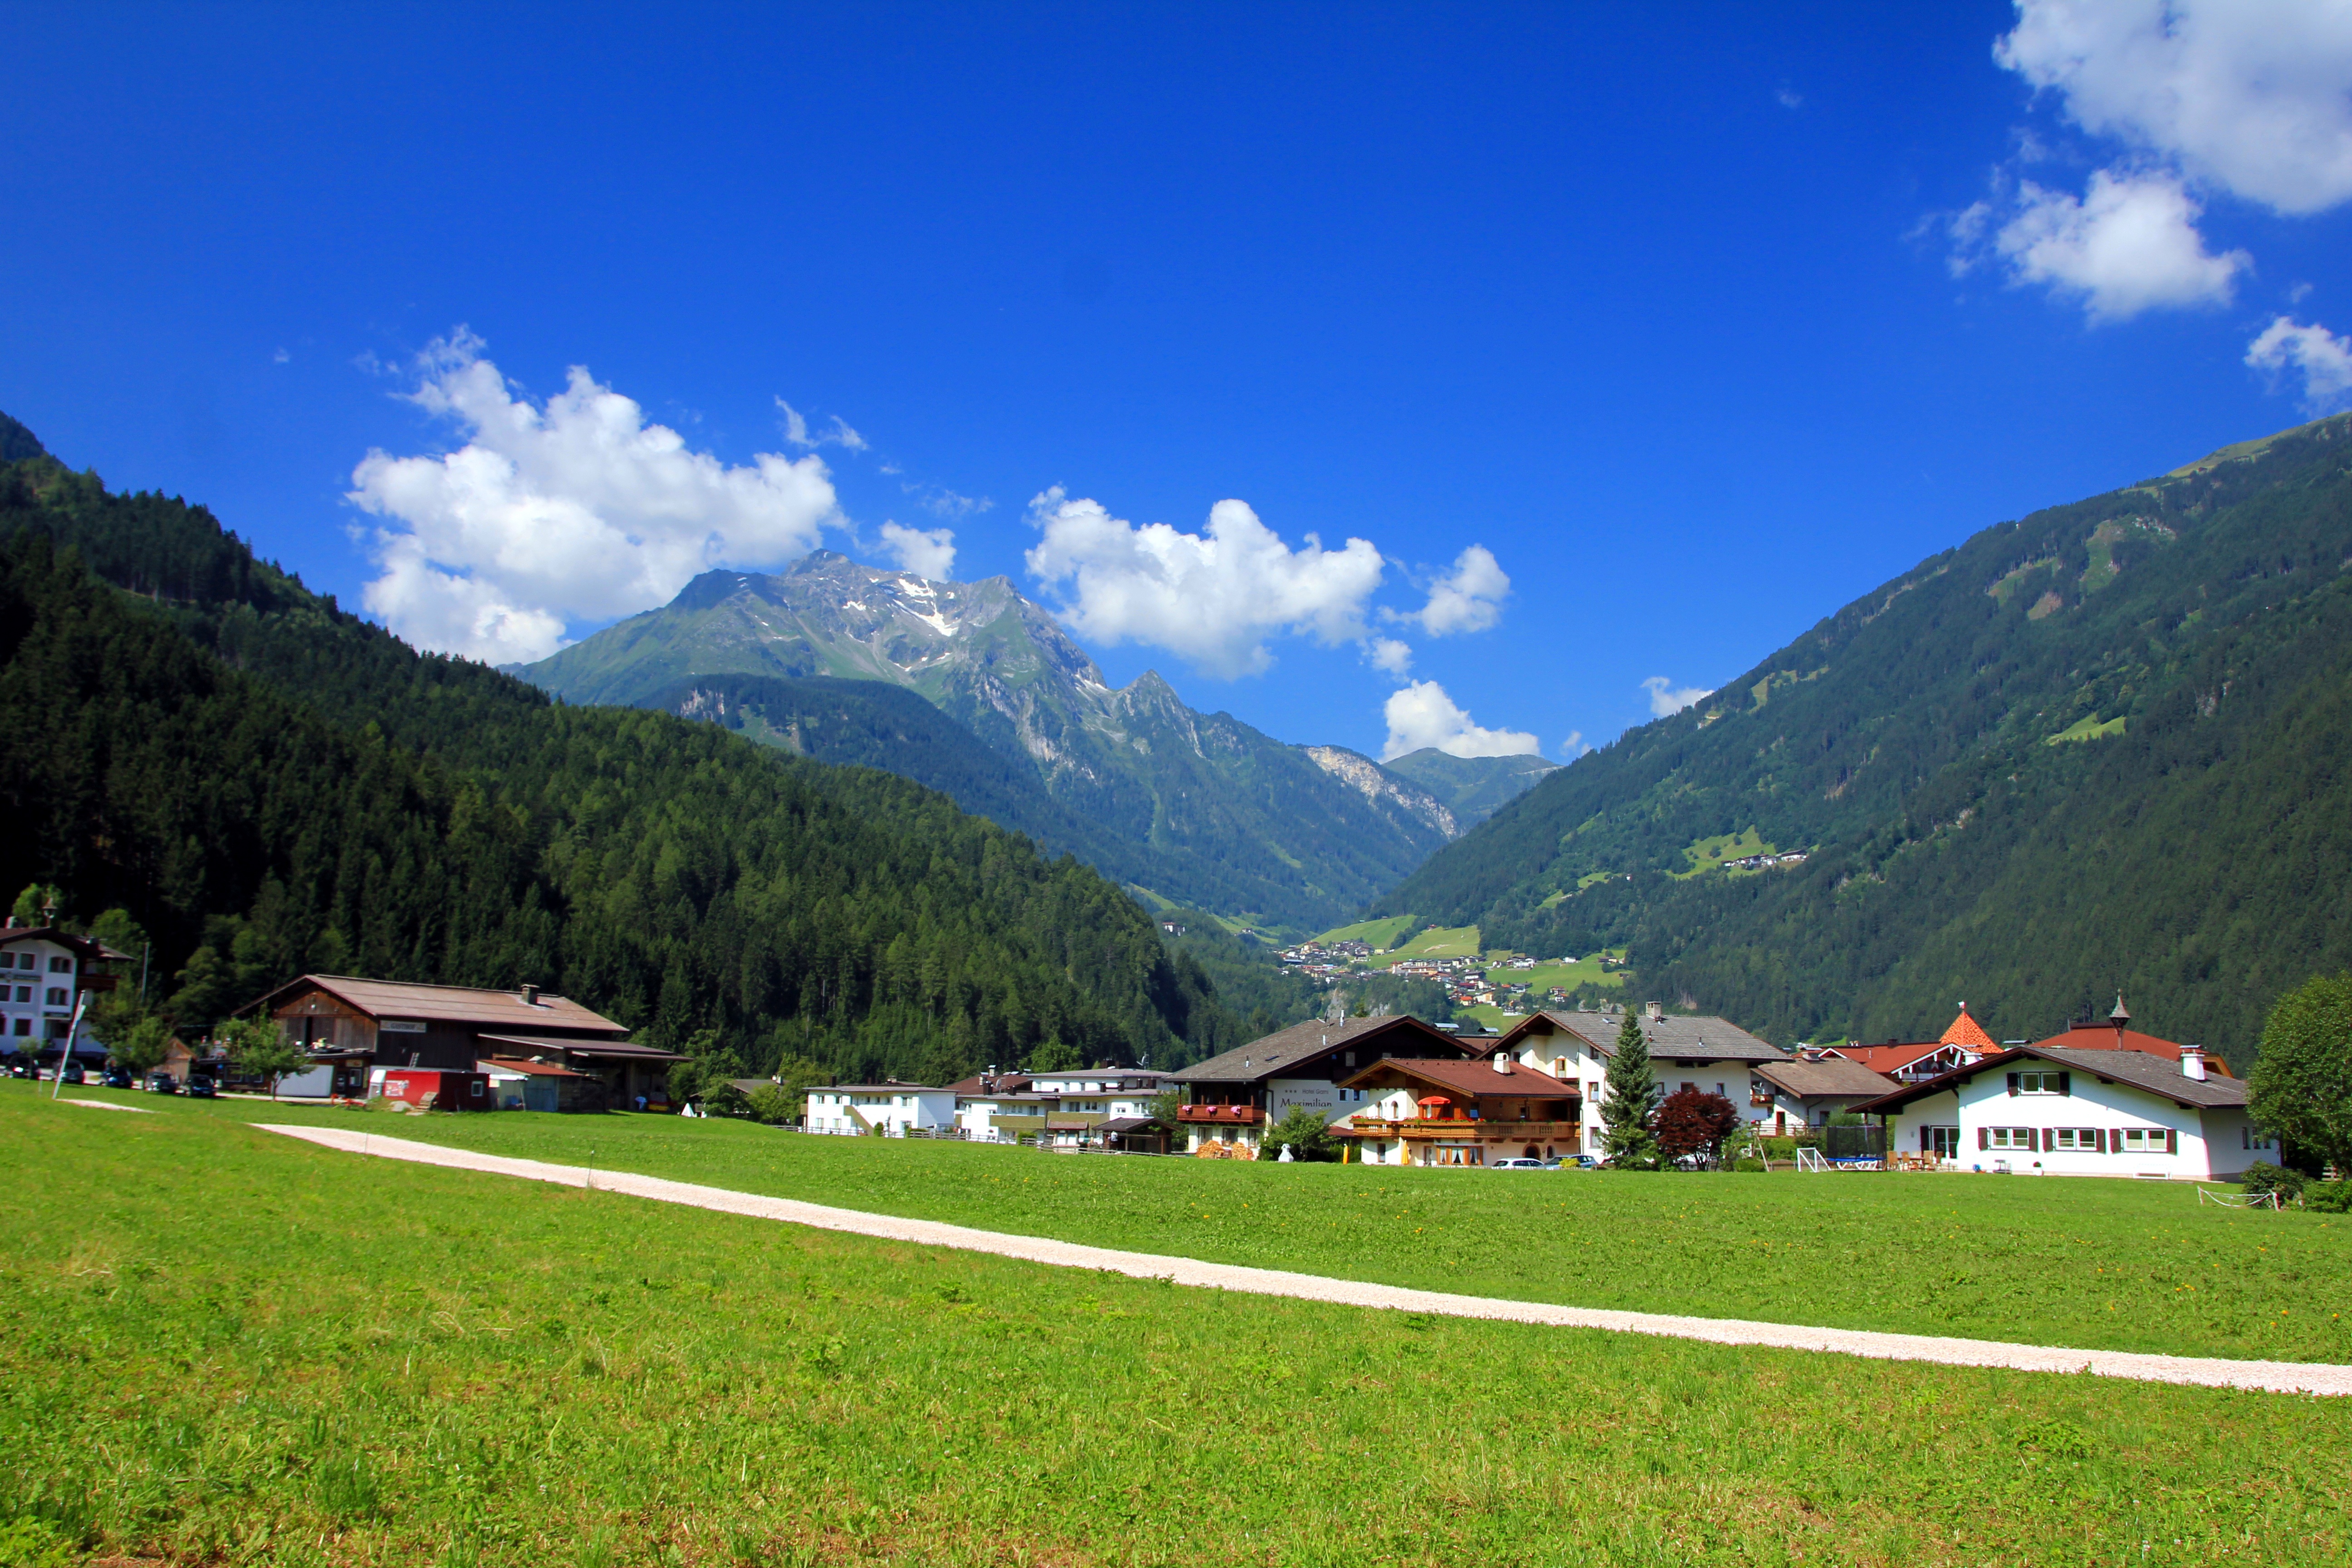
landscape, mountain, meadow, hill, lake, valley, mountain range, village, pasture, alpine, fjord, highland, mountains, alps, grassland, plateau, loch, rural area, mountain pass, geographical feature, mountainous landforms